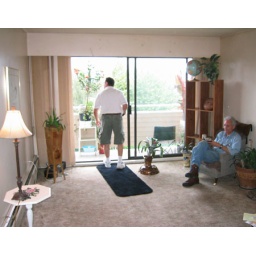
living room looking out. with former owner in chair and building inspector in window